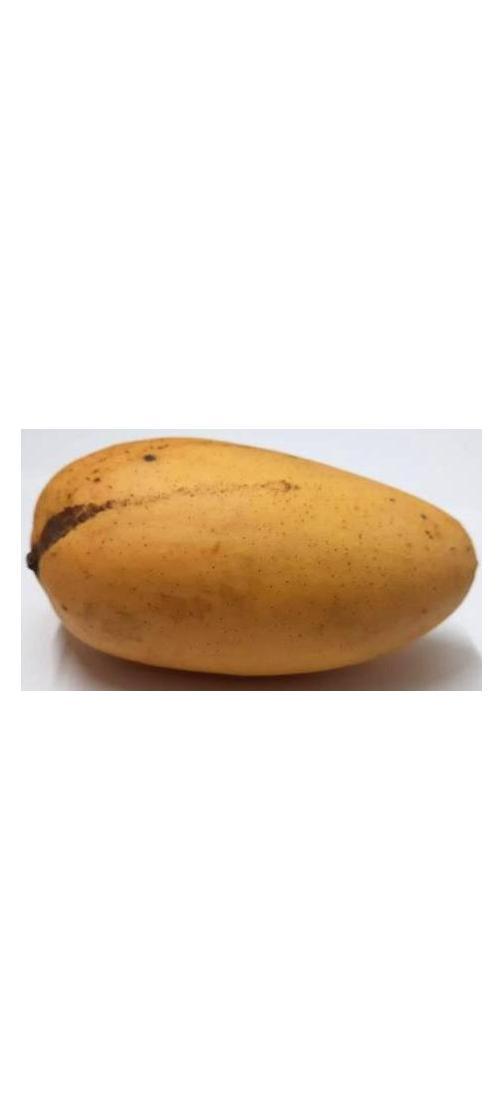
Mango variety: Katimon